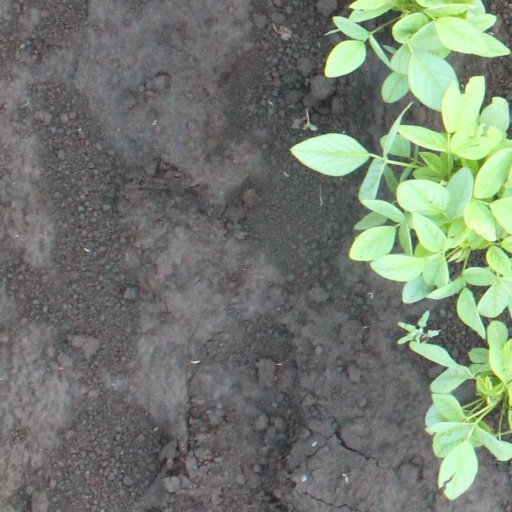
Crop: soybean